Beshtau

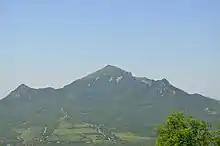
View of Mount Beshtau from the top of Mount Mashuk (Машук)

Its height is . The slopes are forested with ash, oak, hornbeam, and beech deciduous forests, and the summit is treeless. Beshtau used to have uranium mines managed by the of the Ministry of Medium Machine-Building (an euphemism for the Soviet nuclear industry), which were operating during 1950 – 1988.